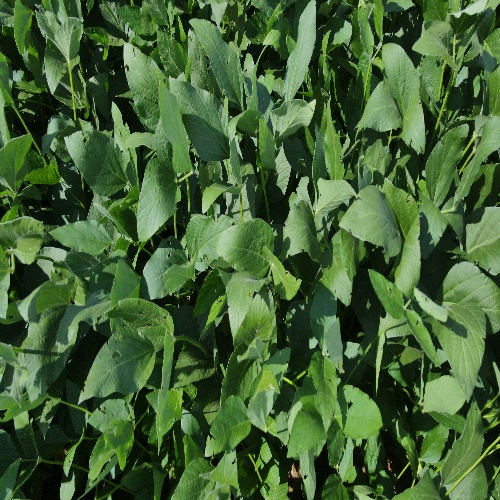
Label: Caterpillar